Welbeck Abbey

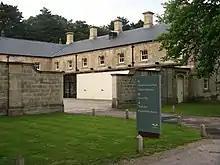
The School of Artisan Food

At the Dissolution of the Monasteries, the site was granted by King Henry VIII to Richard Whalley, of Screveton. After being owned by a City of London clothier, the abbey was purchased by Gilbert, 7th Earl of Shrewsbury for the sum of £555 6s 6d (equivalent to £ as of ) in 1599, and sold to Sir Charles Cavendish, son of Bess of Hardwick in 1607. It passed to his son William Cavendish, later first Duke of Newcastle; it became the seat of the dukes. Members of the Cavendish family converted it into a country house and added a riding house in the 17th century to the design of Robert Smythson and his son John.